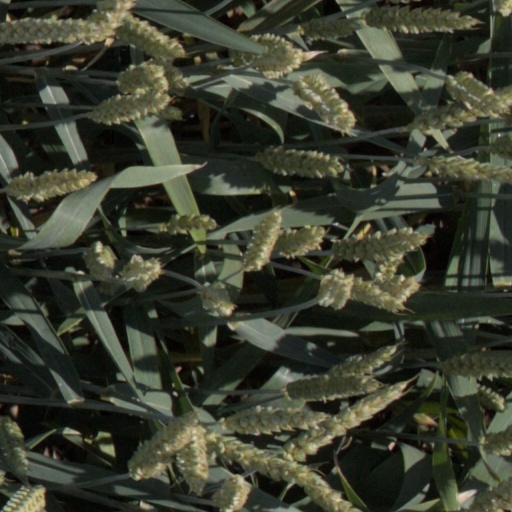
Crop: wheat